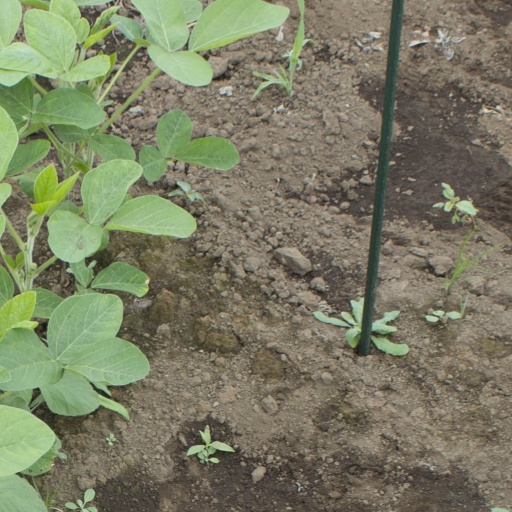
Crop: soybean